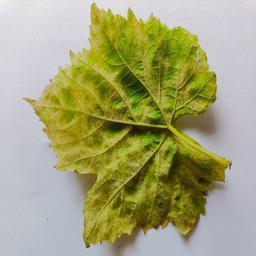
Label: Downy Mildew